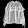
Label: Shirt